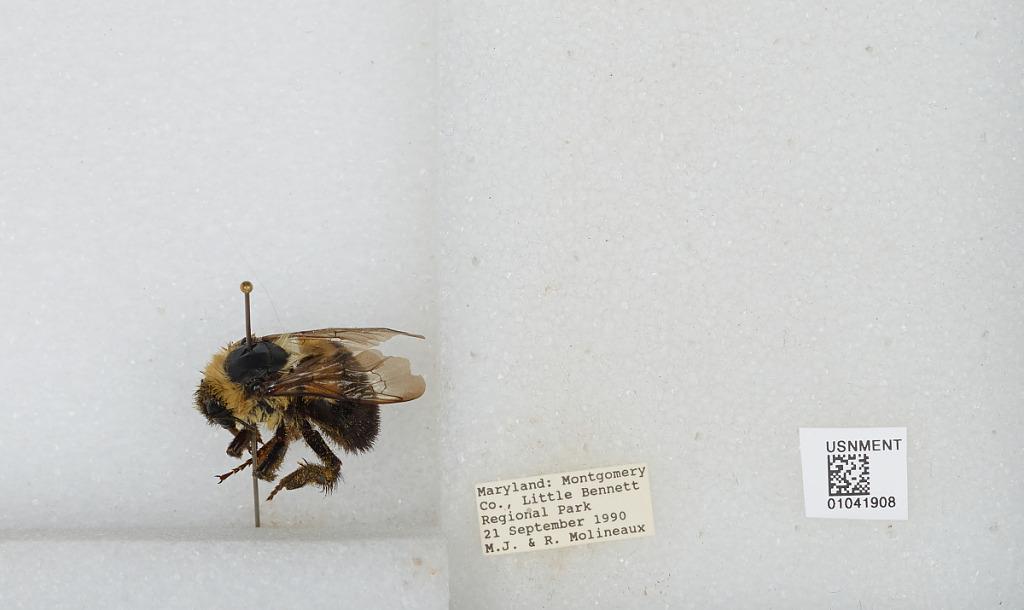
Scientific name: Bombus sp.
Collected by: M. Molineaux & R. Molineaux
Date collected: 1990-9-21
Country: United States
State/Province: Maryland
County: Montgomery
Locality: Little Bennett Regional Park
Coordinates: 39.2792, -77.3161